Berman's Bakery

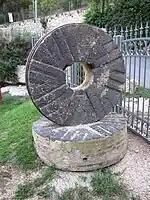
The millstones.

Yehoshua Berman also built the city's first flour mill in 1886, north of Mishkenot Sha'ananim, which operated until the 1948 Arab-Israeli war turned that area into a no man's land. Two huge millstones still stand at the former site, which is at the end of the two rows of artisan's galleries on the Street of the Craftsmen.